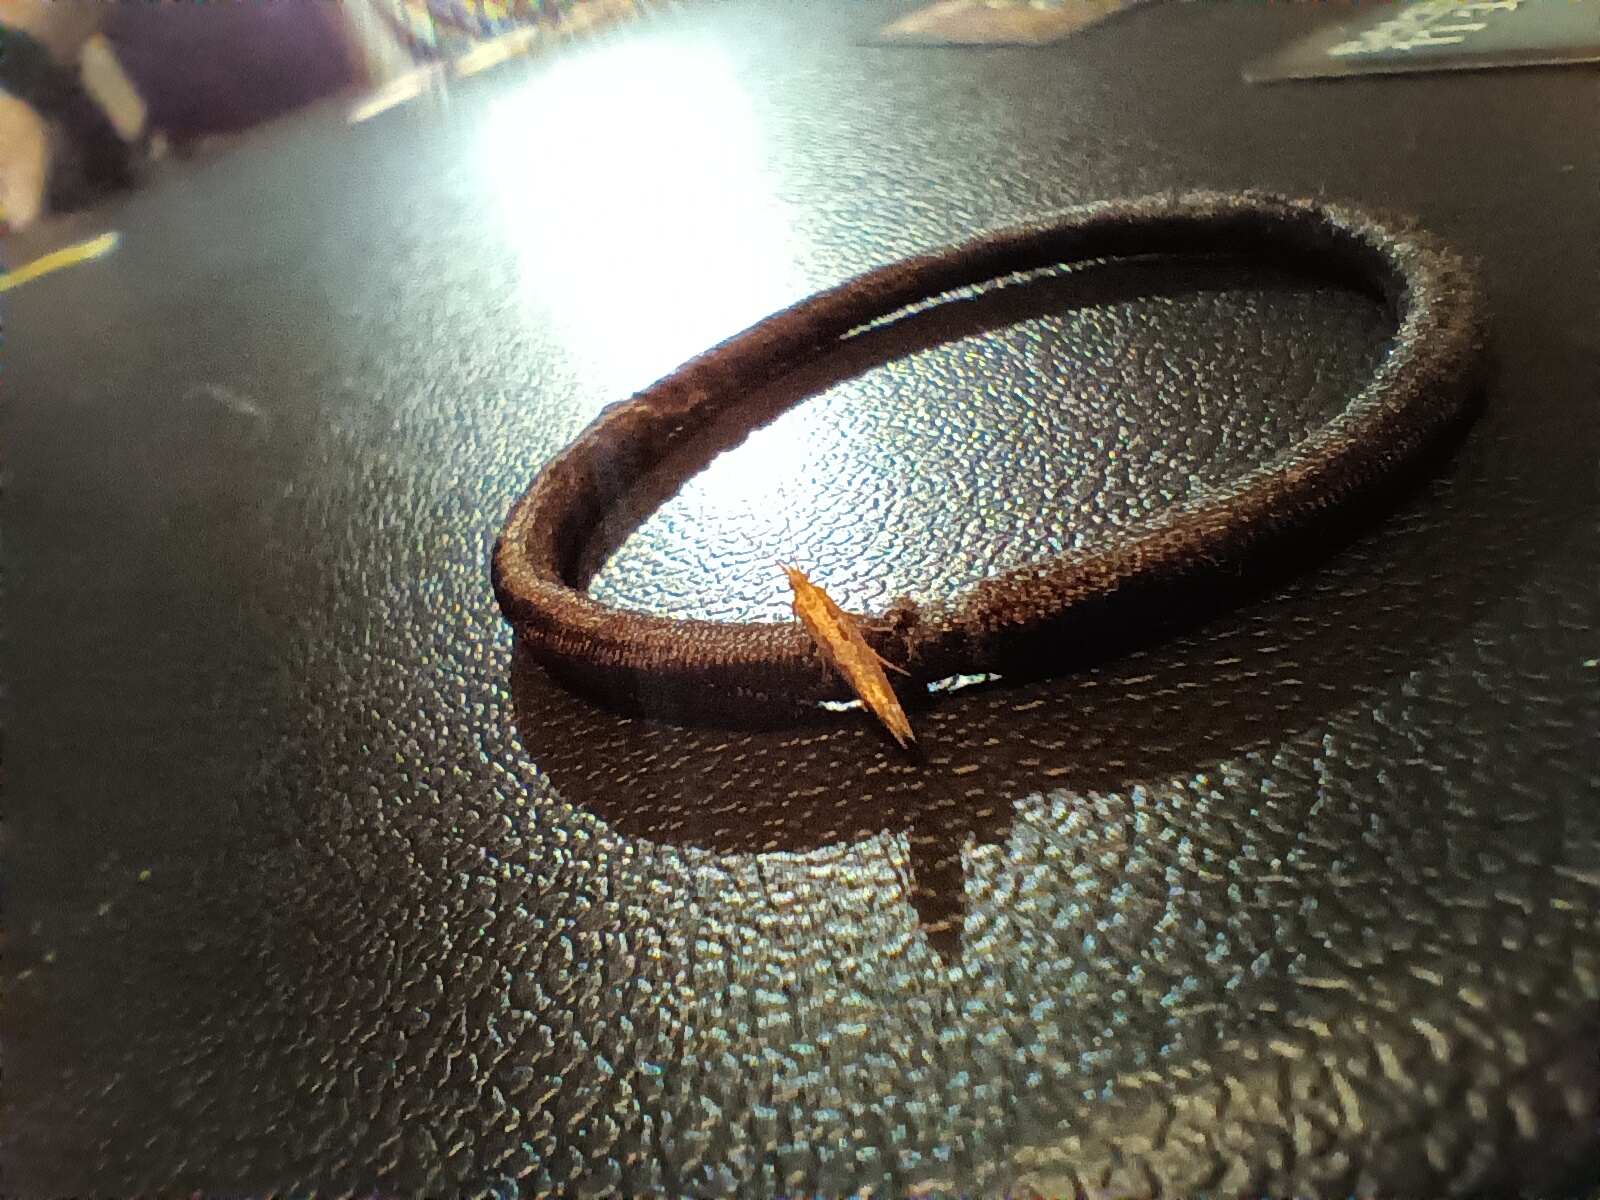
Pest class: diamondback_moth